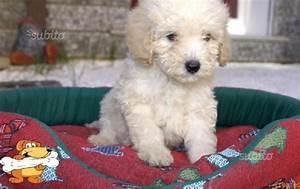
dog